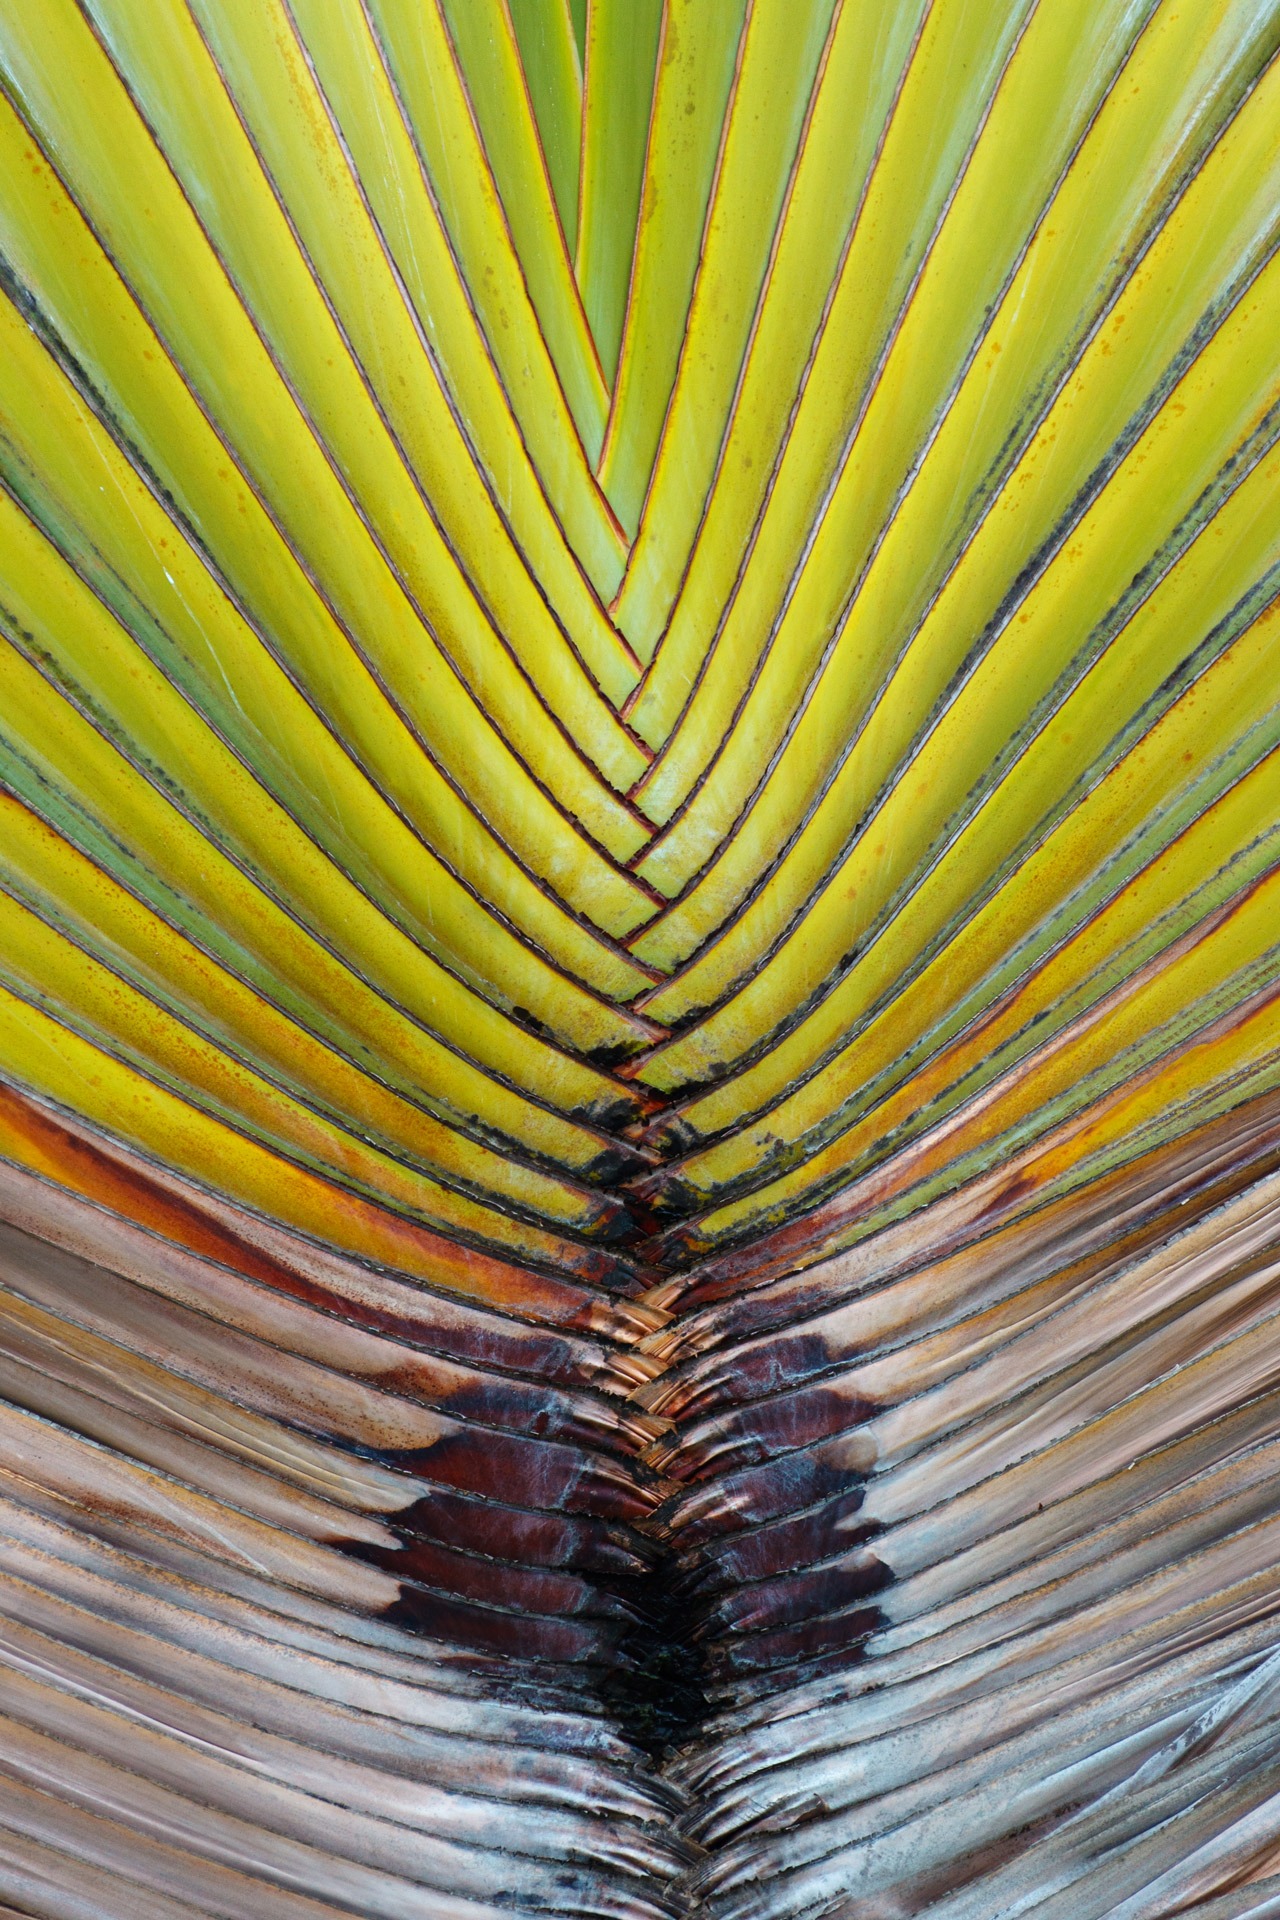
nature, wing, structure, plant, palm tree, sunlight, texture, leaf, flower, pattern, line, green, geometric, tropical, color, natural, brown, botany, yellow, flora, striped, close up, lines, background, symmetry, backdrop, geometrical, macro photography, grass family, arecales